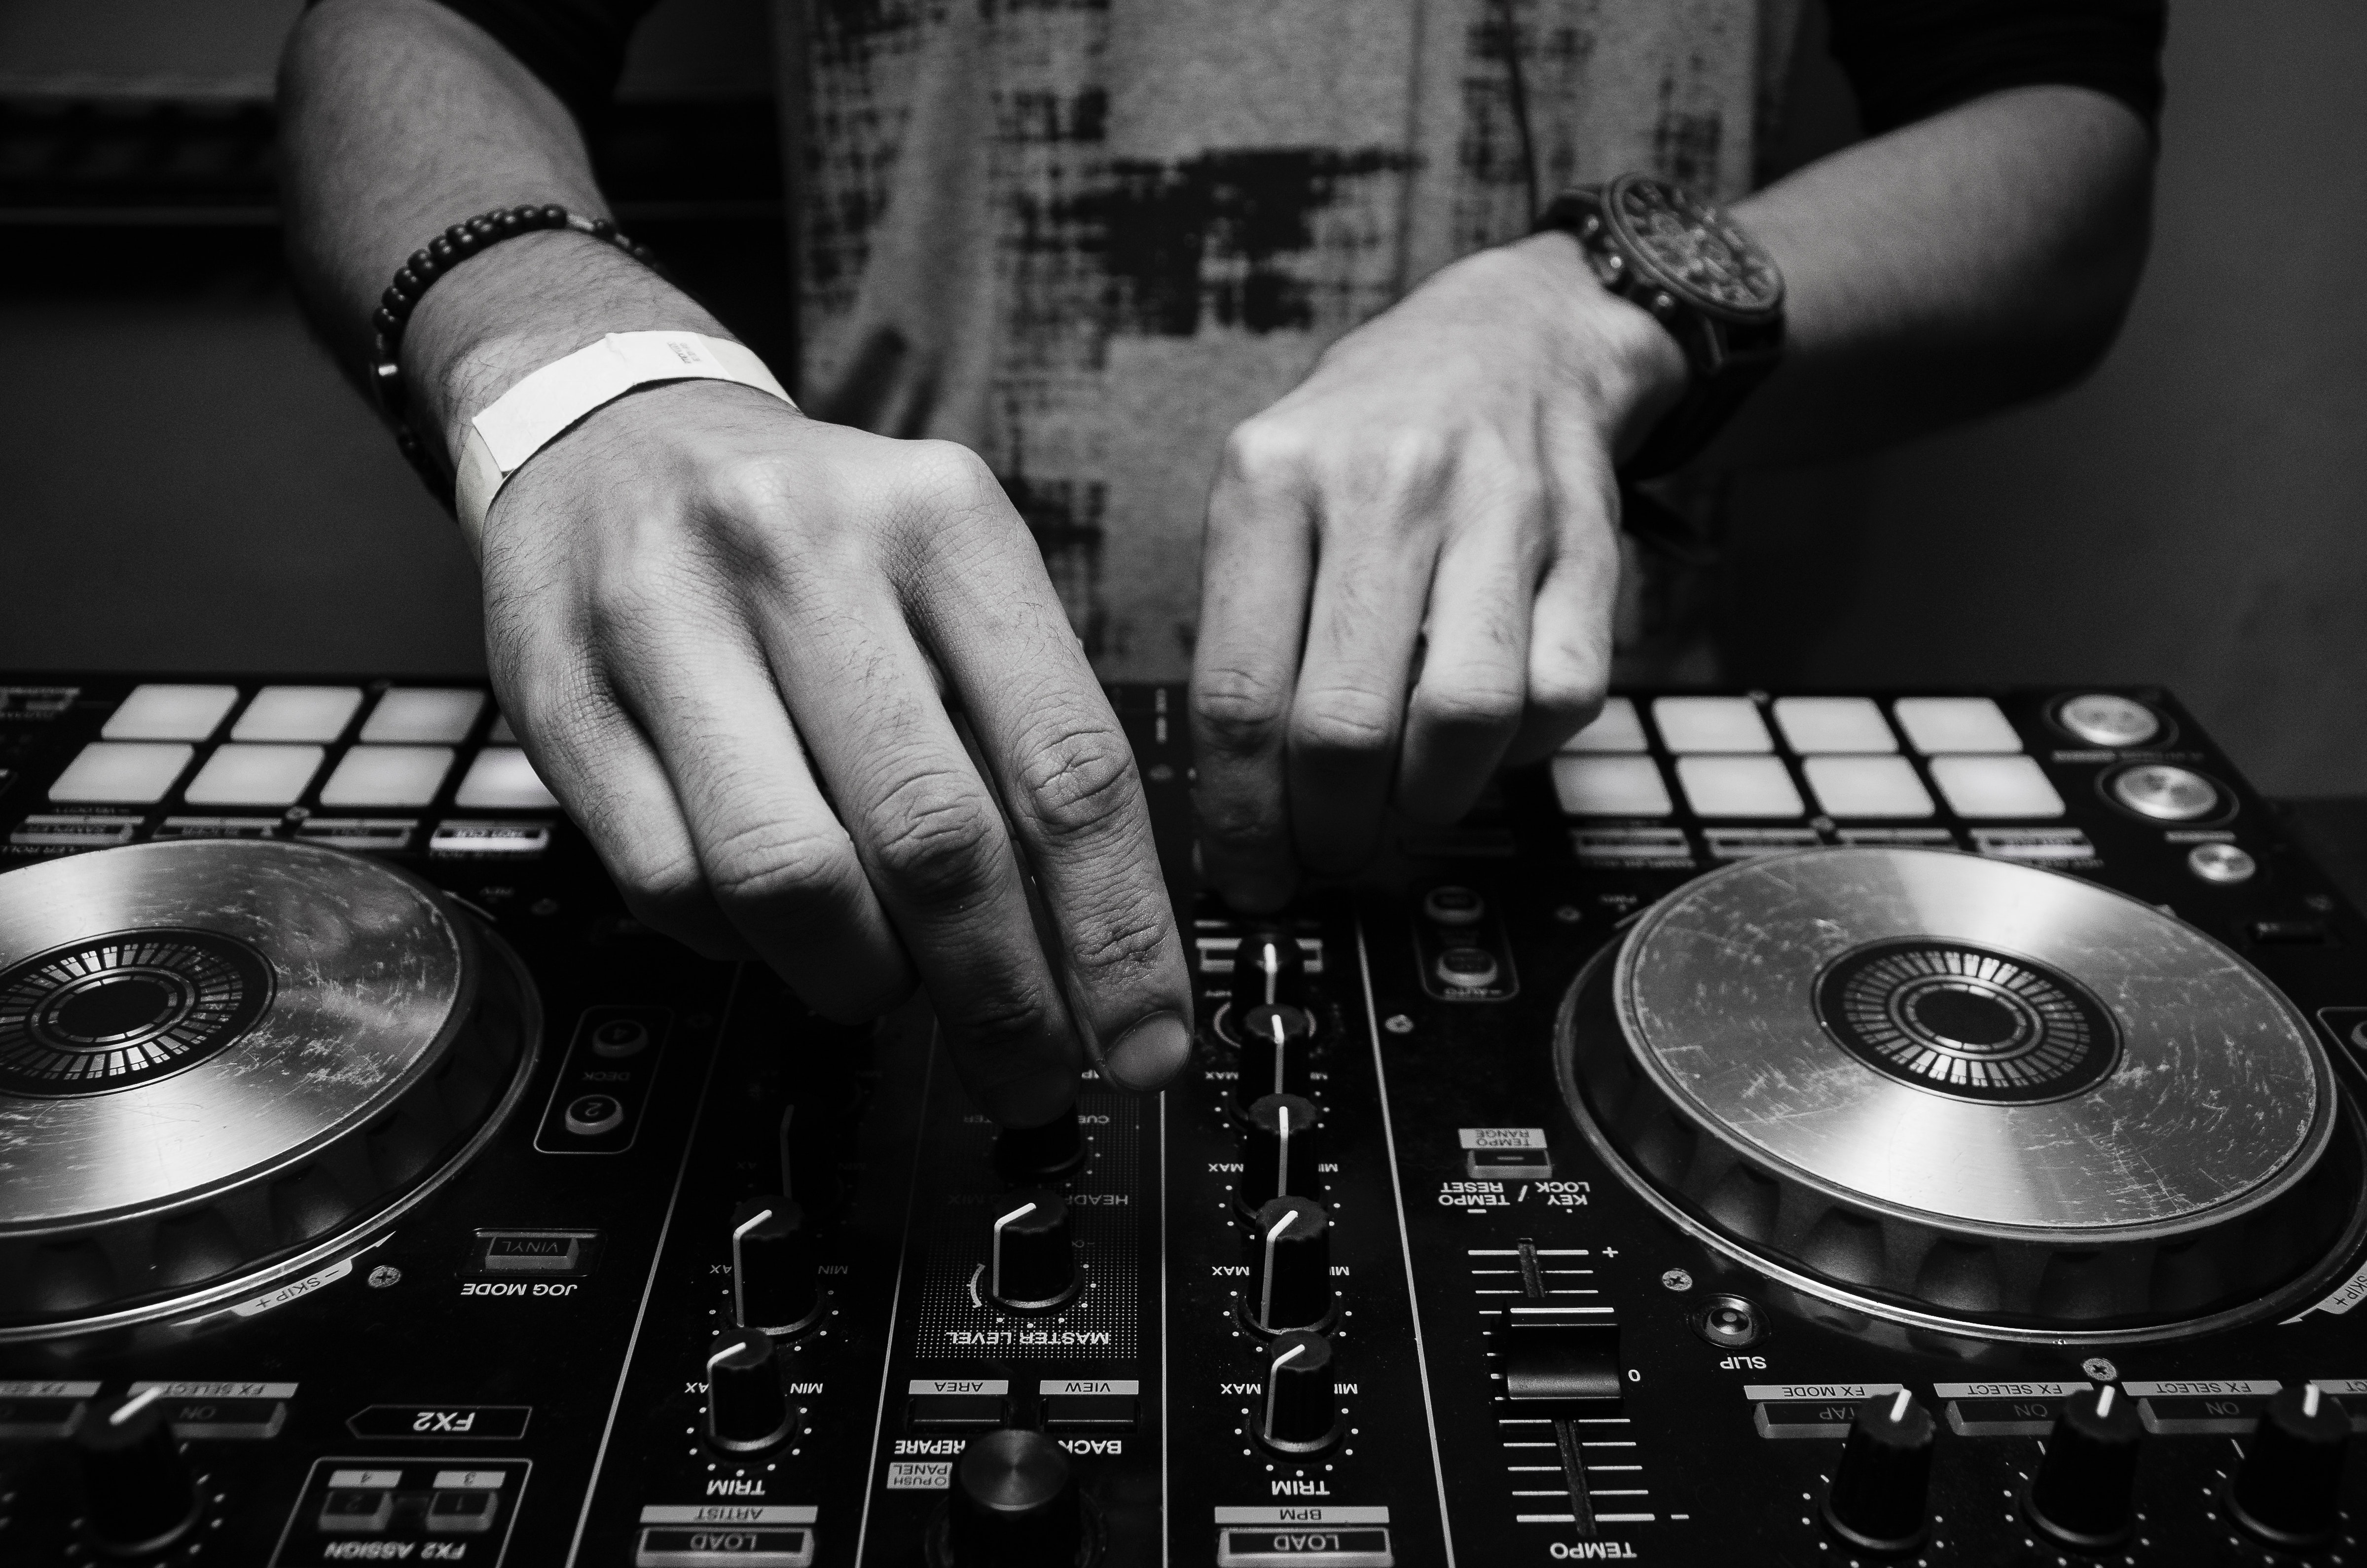
disc jockey, electronics, deejay, audio equipment, mixing console, technology, cdj, hand, electronic musical instrument, finger, photography, mixing engineer, electronic device, monochrome, sound engineer, media player, black and white, Colorfulness, nail, recording, music, style